Travis Wear

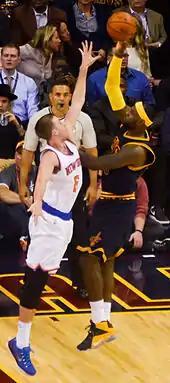
Wear defending LeBron James in 2014

Wear thought he had a chance to be selected in the second round of the 2014 NBA draft, but he went undrafted. He played for the Atlanta Hawks in the 2014 NBA Summer League, and was signed by the New York Knicks on September 9, 2014. The Knicks' roster already had 15 players with guaranteed contracts, and Wear was a longshot to make the team. However, they opened a roster spot for Wear by trading Travis Outlaw. Knicks president Phil Jackson said Wear was "overshadowed at UCLA but has the skill set to play every position from 1 to 4." He added that the team planned to have Wear play in the NBA Development League, "where his possible NBA future solely depends on his ability to learn how to defend." The Knicks lost their 2014–15 season opener in a 104–80 blowout to the Chicago Bulls, but Wear made his pro debut in the fourth quarter with the game already decided. The following night against the Cleveland Cavaliers, he played 13 minutes in a 95–90 win, and held LeBron James to 0-for-4 shooting when he was the primary defender on James.